Oxford Odissi Festival

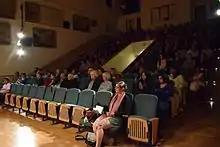
Audience enjoying a performance at the 2016 Oxford Odissi Festival held on May 27 at University of Oxford.

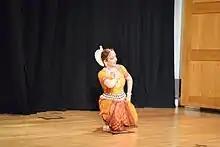
Renowned dancer and choreographer Ileana Citaristi performing at Oxford Odissi Festival held on May 27, 2016, at University of Oxford.

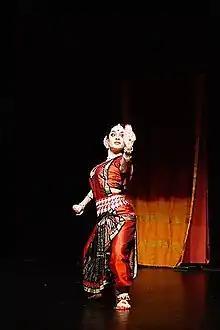
A performance at the festival held on February 11, 2017, at the auditorium of St John's College, Oxford.

Oxford Odissi Festival is an annual Indian classical dance festival held at University of Oxford, United Kingdom.